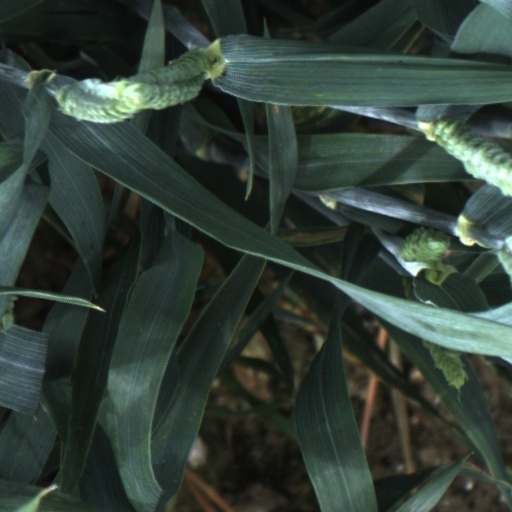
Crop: wheat